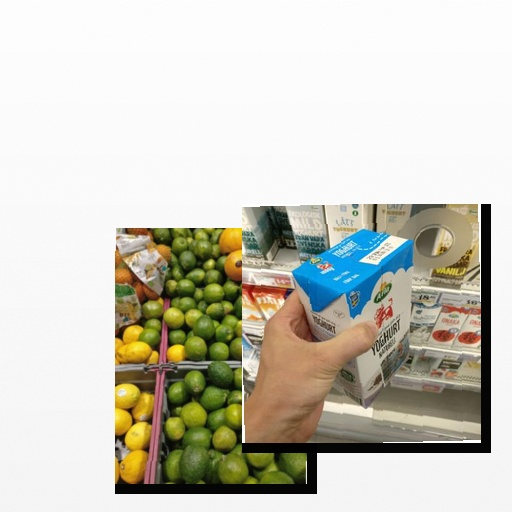
Food items: lime, natural_yogurt